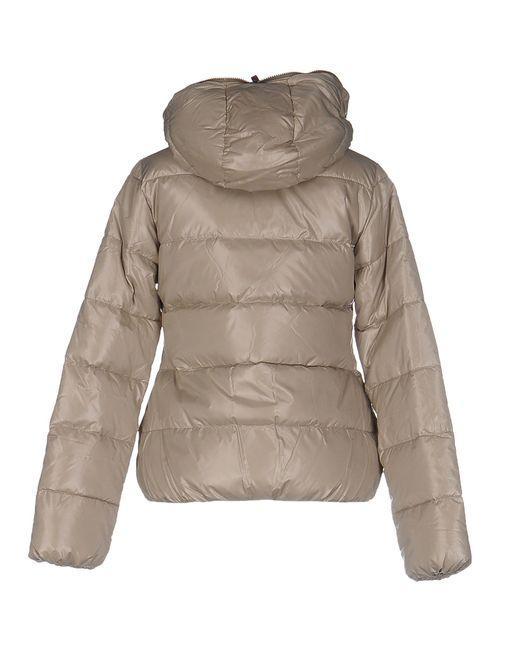
Stilvolle Winterkleidung Puff Design vollärmlige Jacke